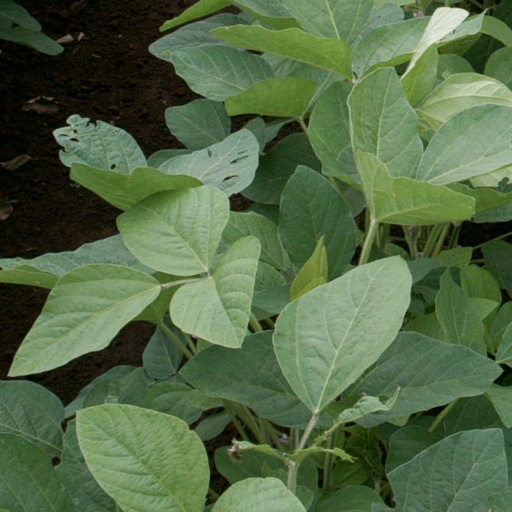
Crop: soybean